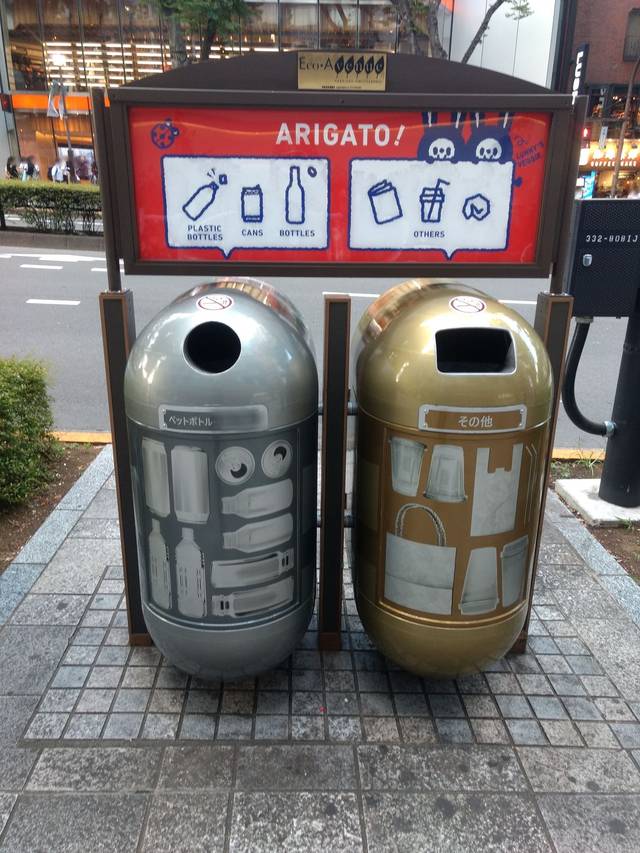
Region: Japan
Coordinates: 35.669, 139.704